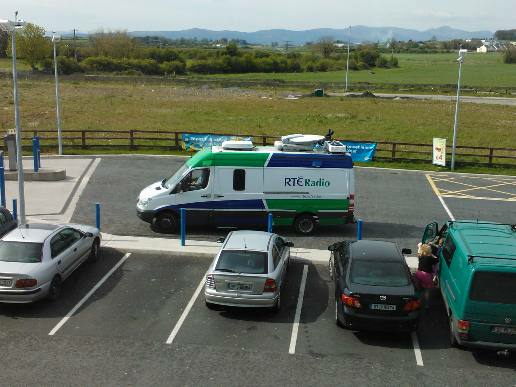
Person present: No